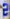
Number: 2